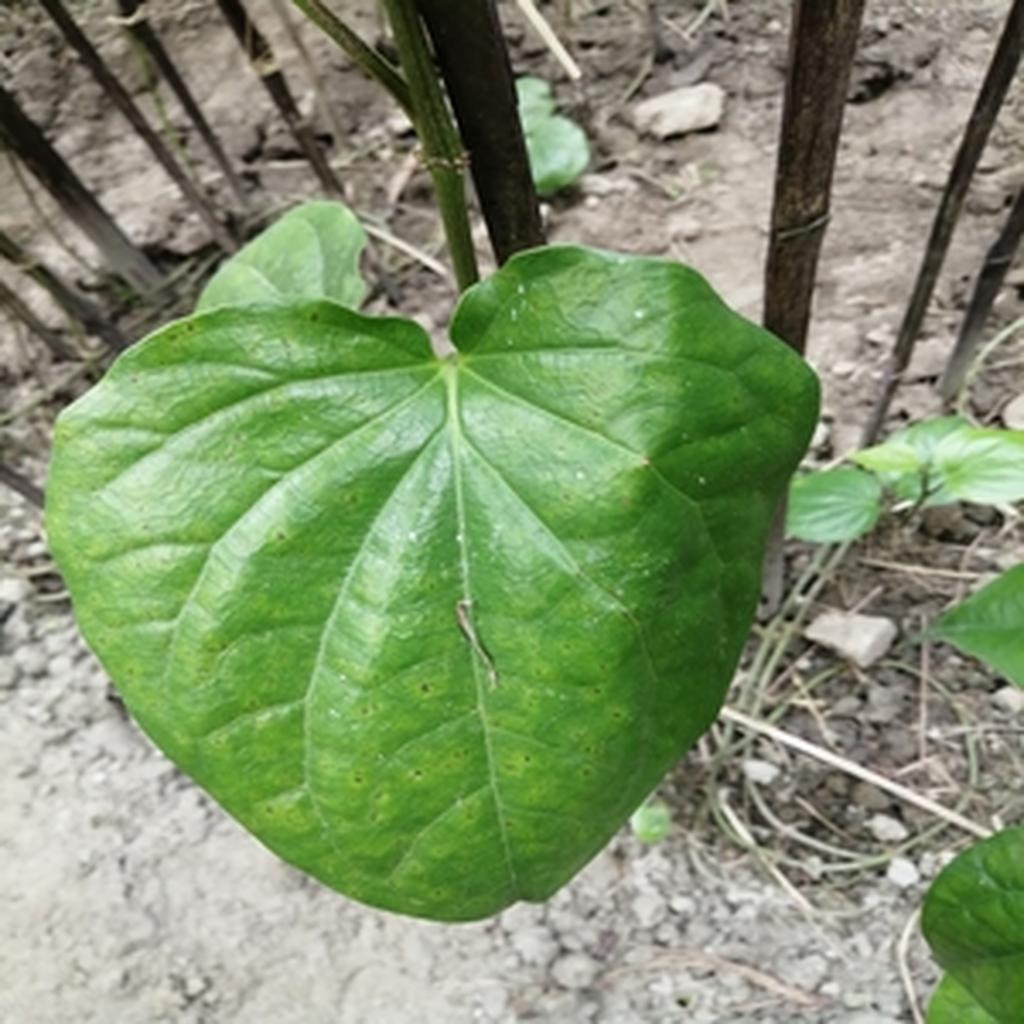
Label: Leaf_Spot